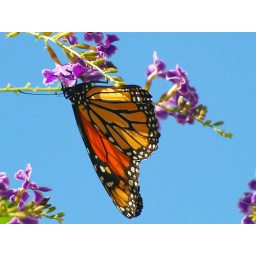
Butterfly at butterfly house at Zoo in San anotonio